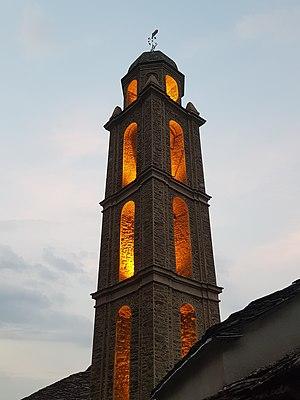
Clocher de Rapaghju
Rapaggio est une commune française située dans la circonscription départementale de la Haute-Corse et le territoire de la collectivité de Corse. Le village appartient à la piève d'Orezza, en Castagniccia.